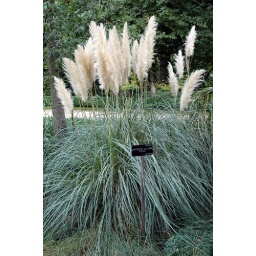
I wanted to plant these at home but they don't last in a Canadian climate unfotunately...